Nagatachō

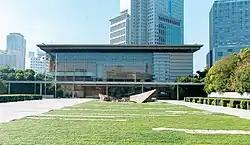
Prime Minister's Office

is a district of Tokyo, Japan, located in Chiyoda Ward. It is the location of the Diet of Japan and the Prime Minister's residence (Kantei). The Supreme Court of Japan is located in neighboring Hayabusachō. Nagatachō is often used to refer to the elected Japanese government, while Kasumigaseki refers to the Japanese civil service.